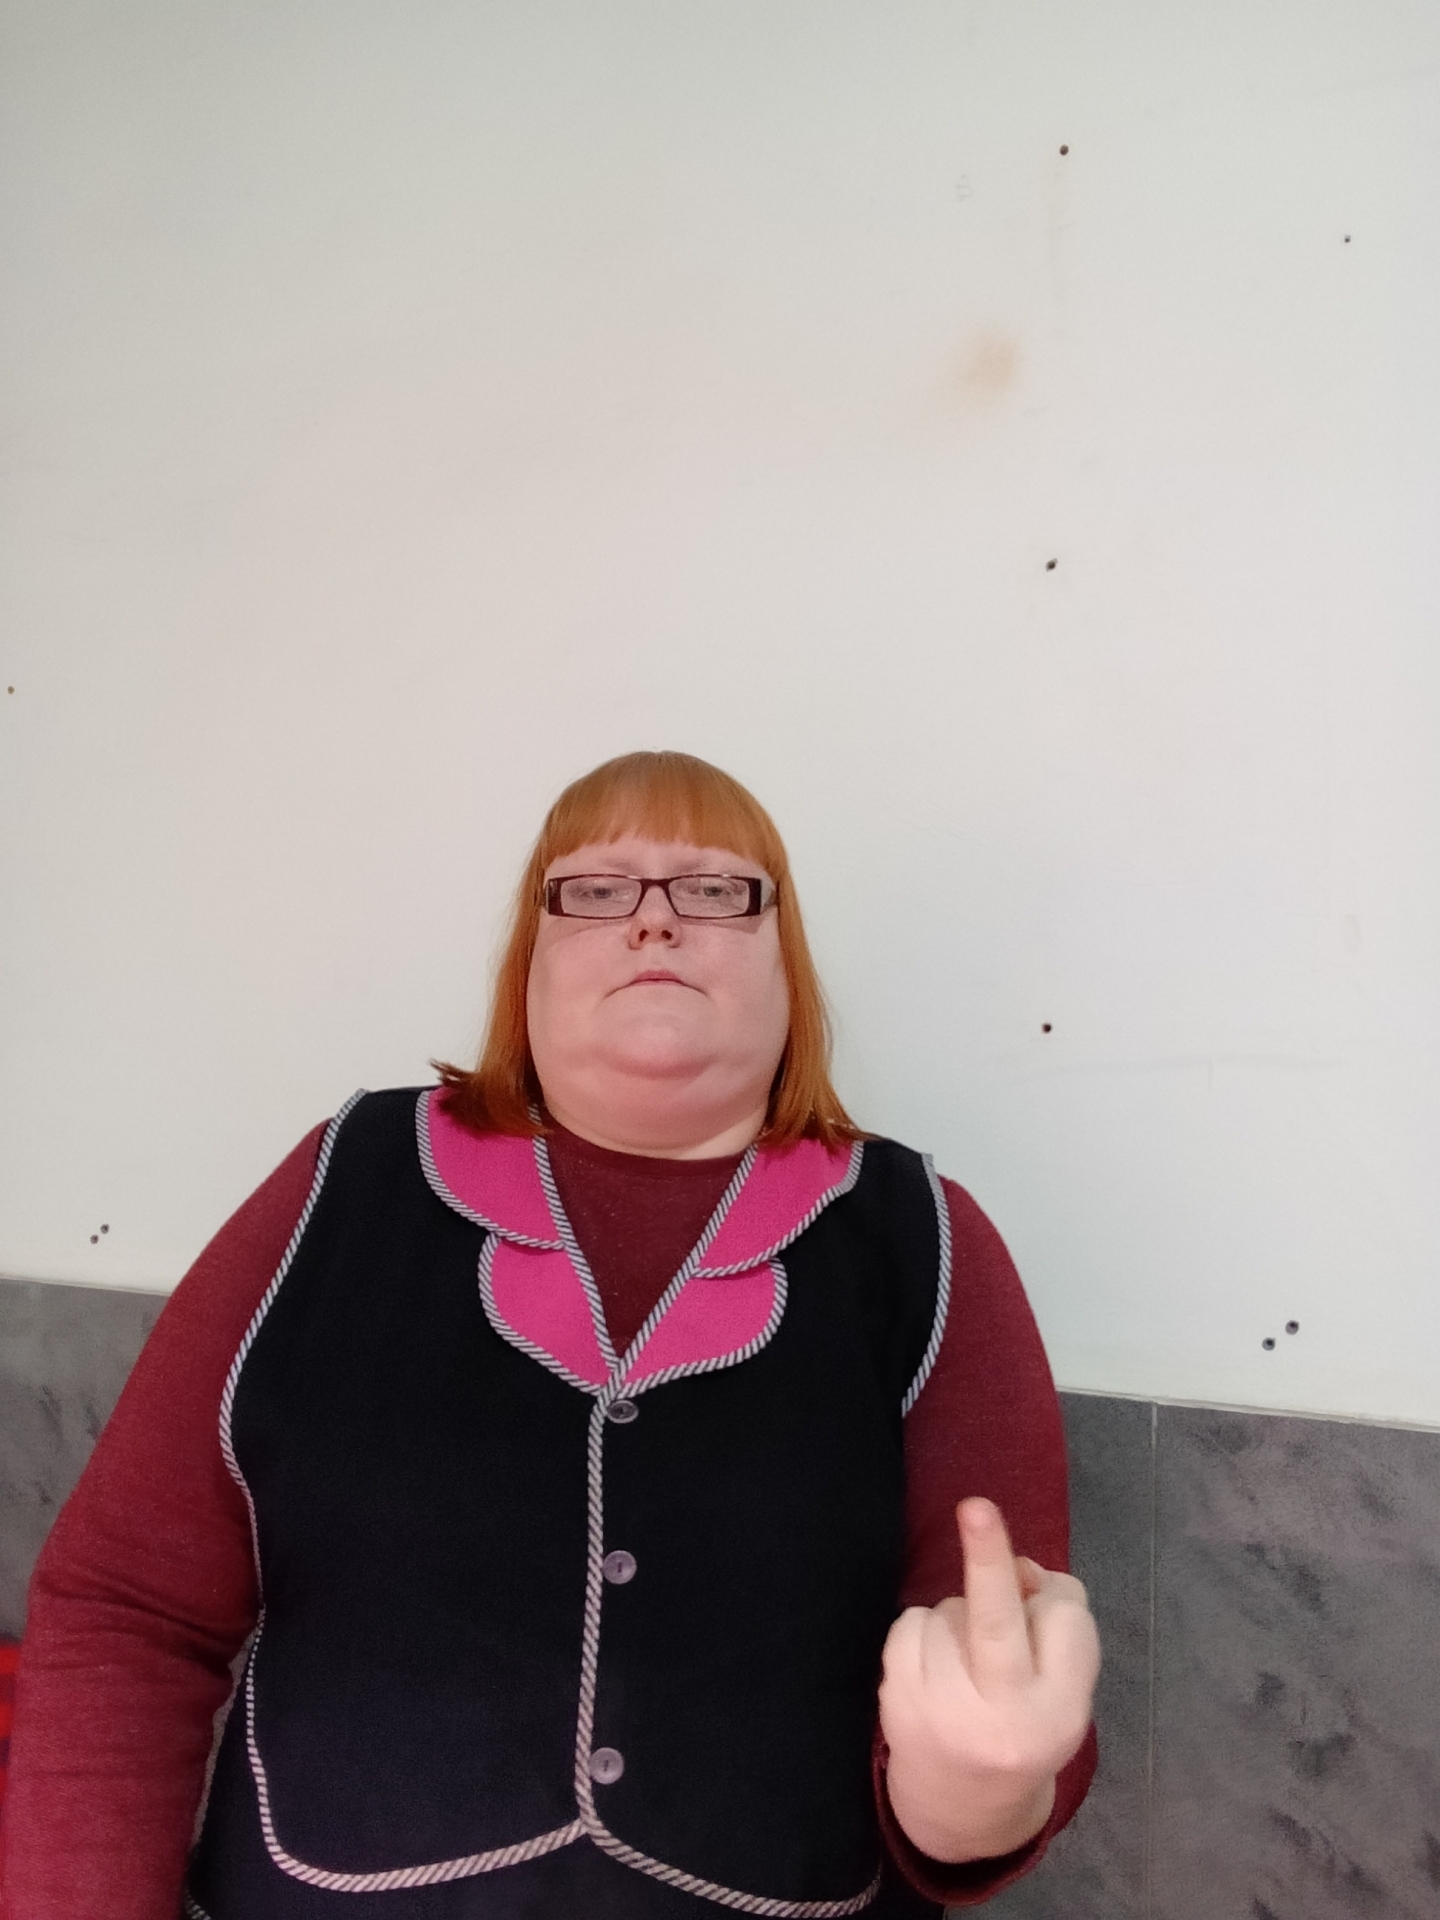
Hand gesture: middle_finger